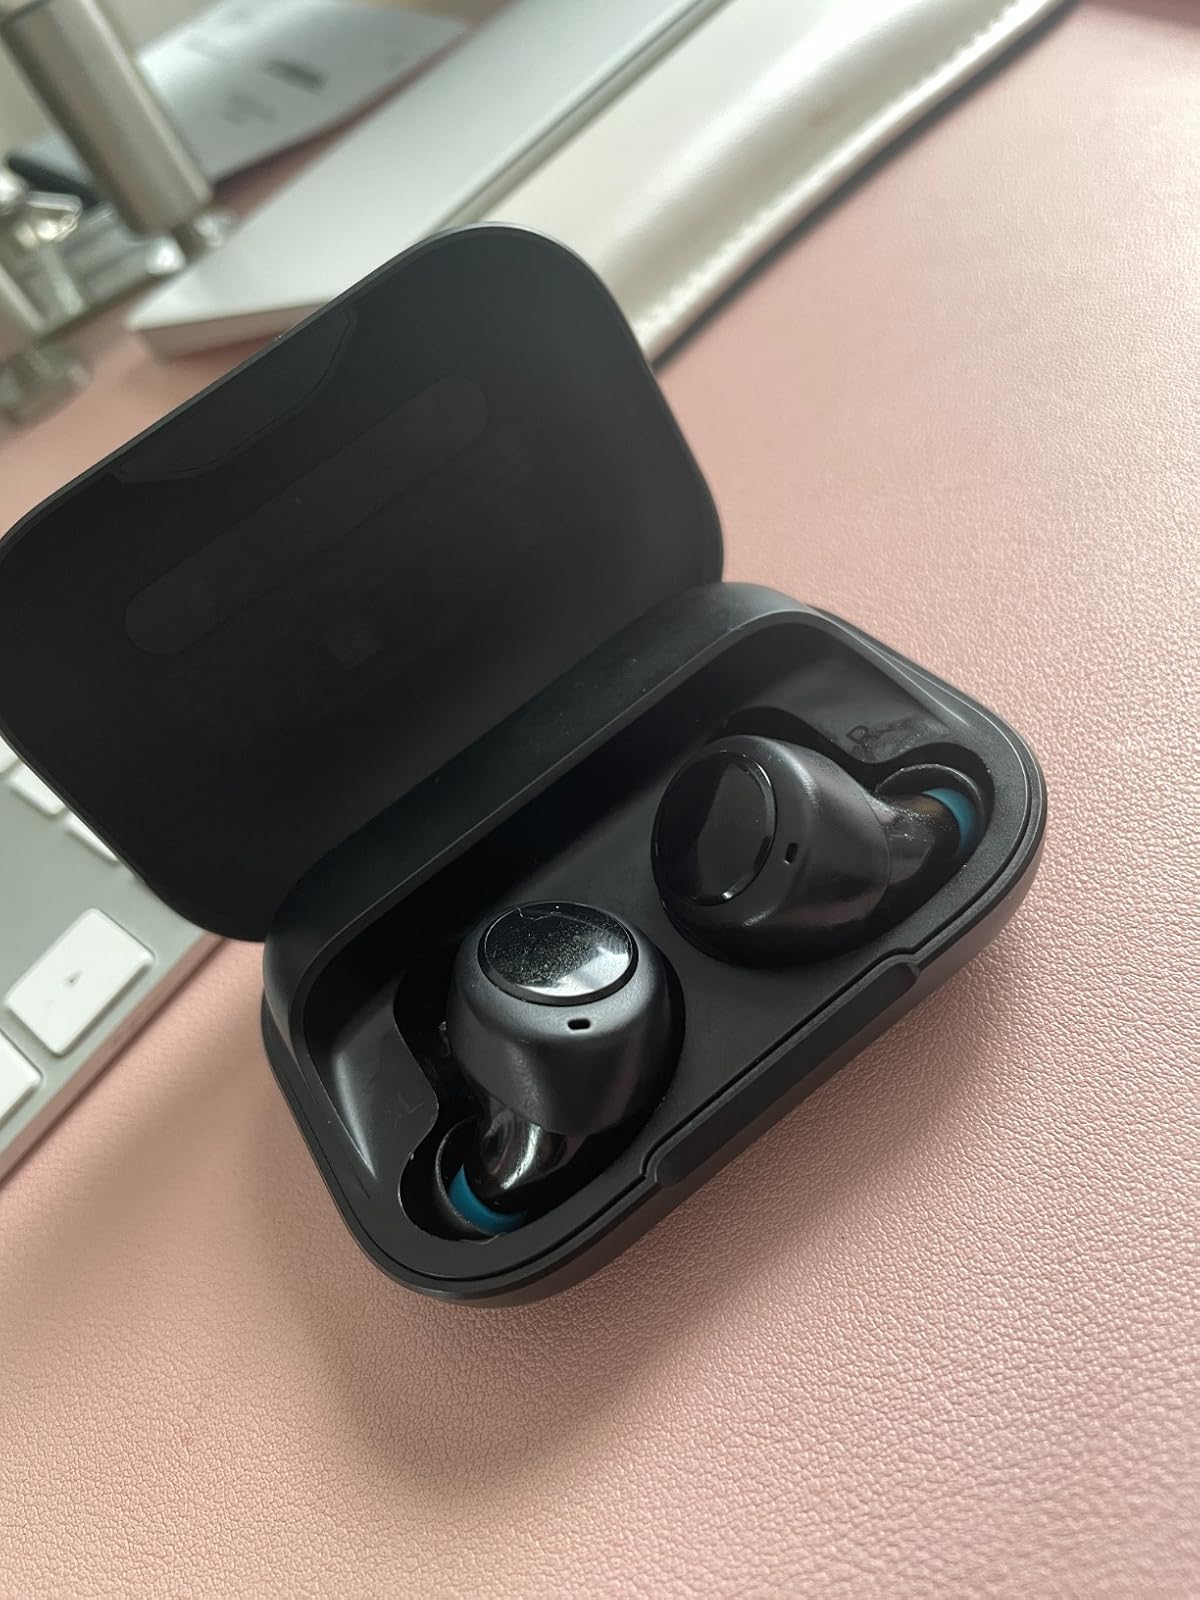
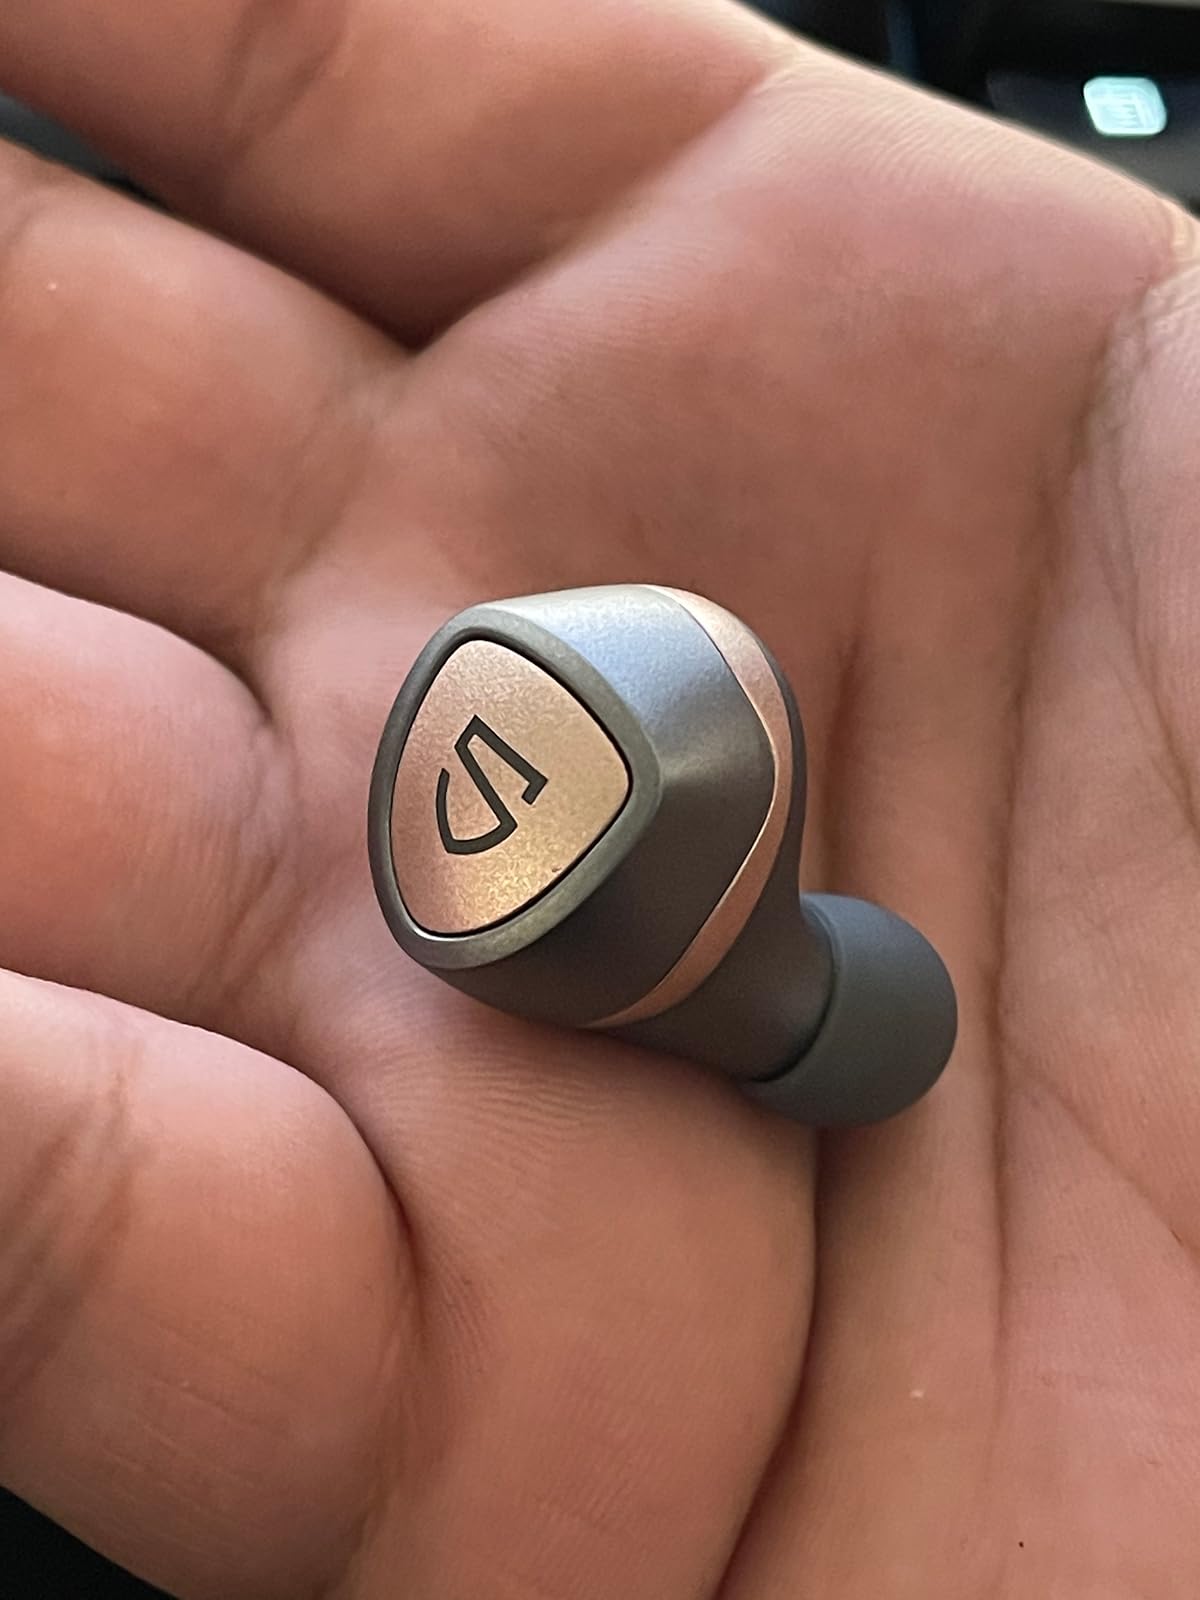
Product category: earbuds
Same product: no